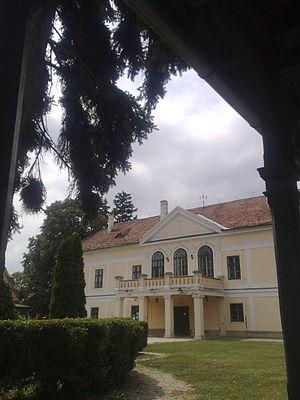
Szany est un village et une commune du comitat de Győr-Moson-Sopron en Hongrie.